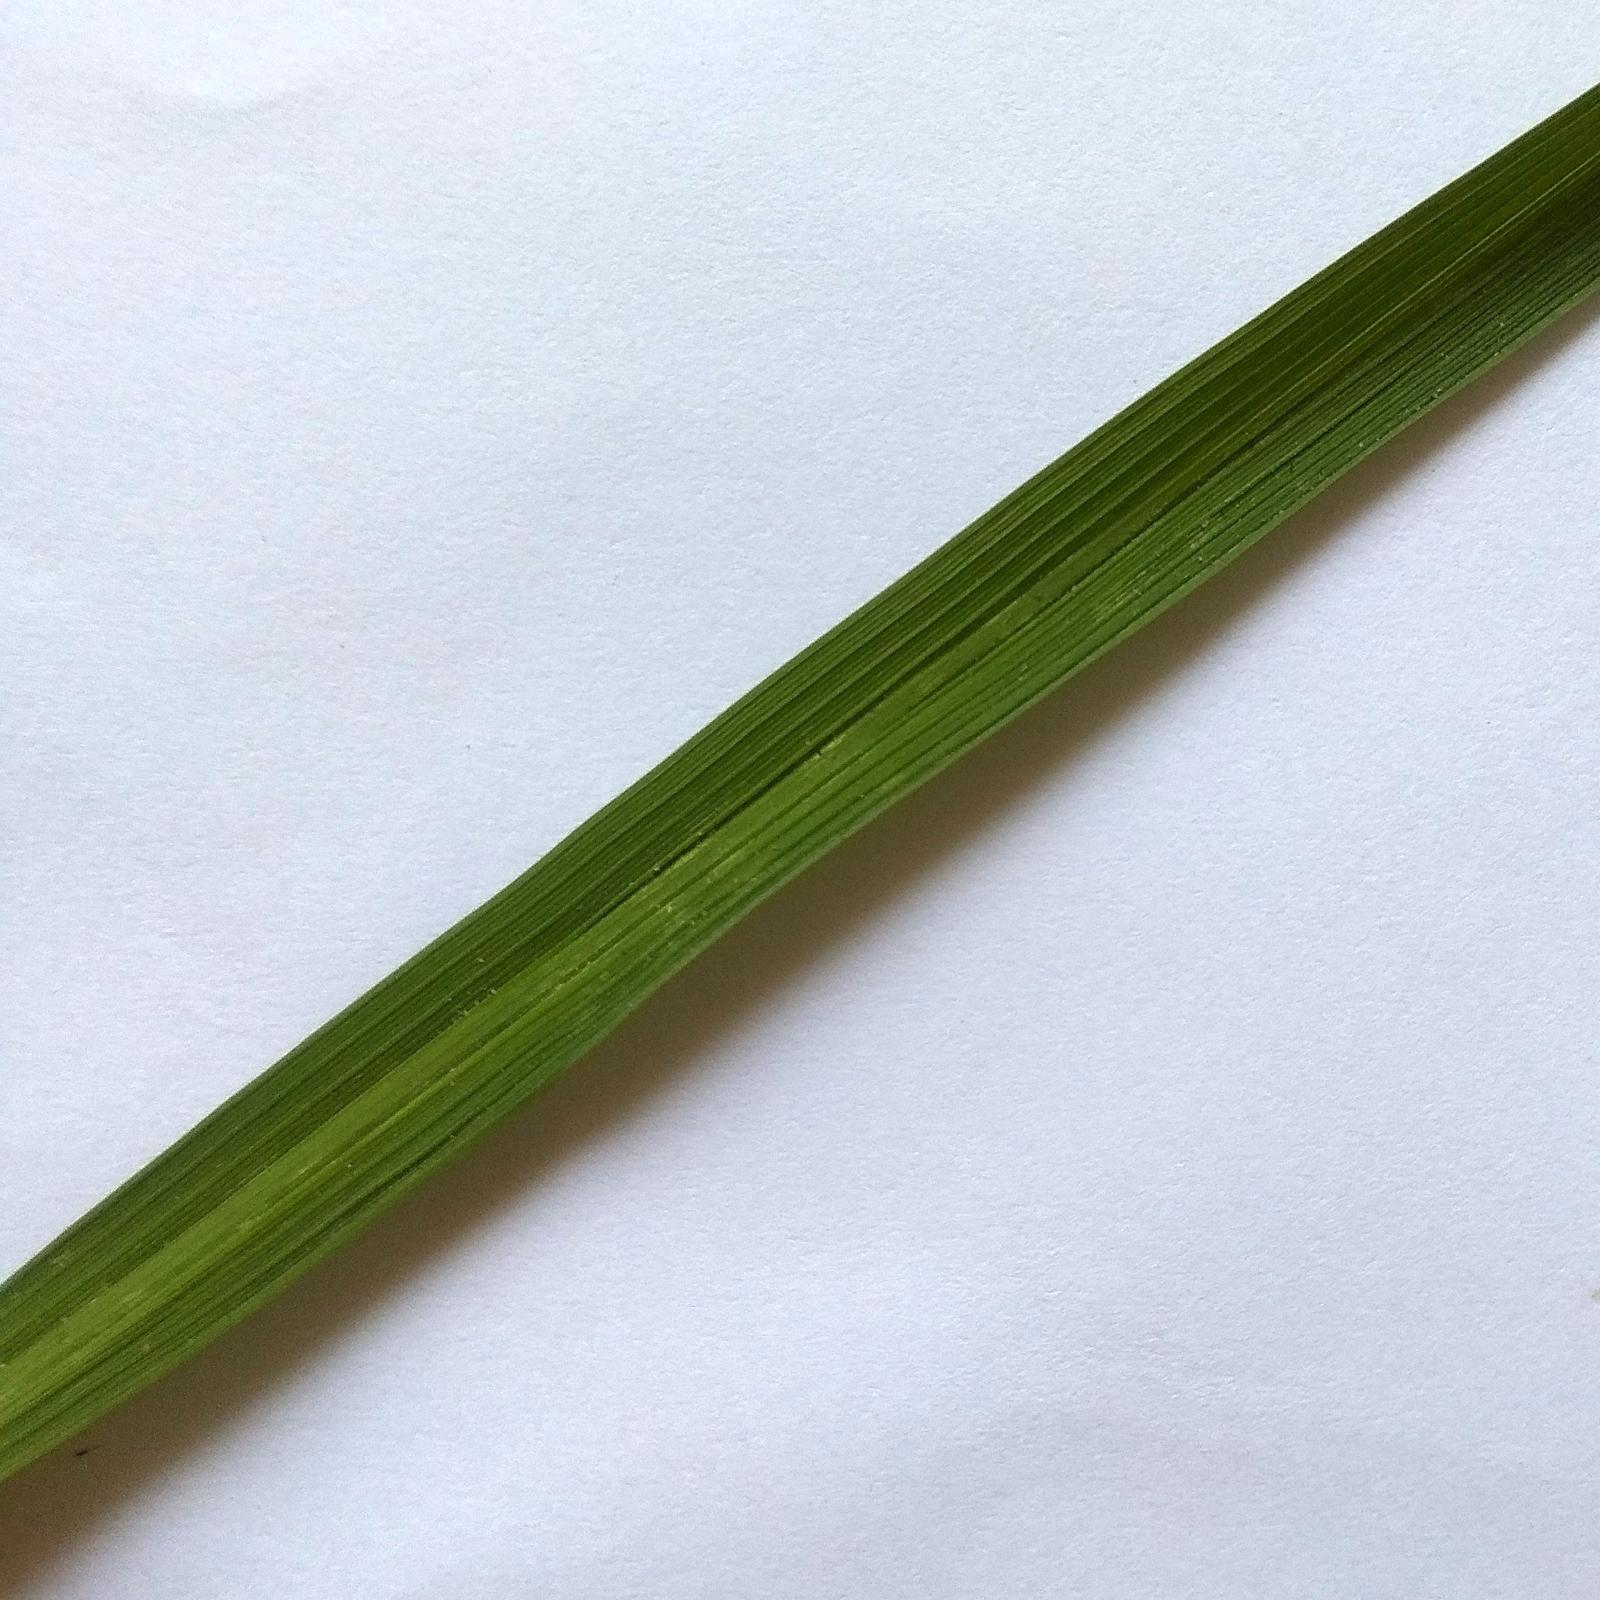
Nhãn: Healthy